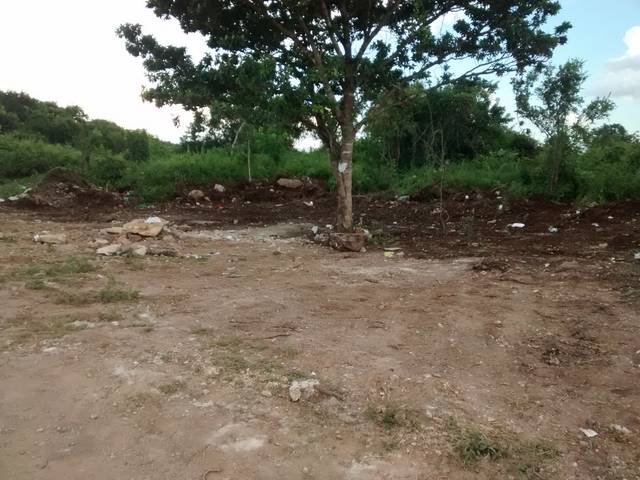
Region: Mexico
Coordinates: 20.686, -88.181